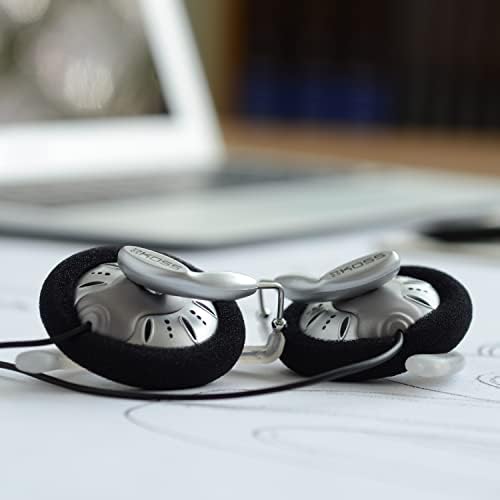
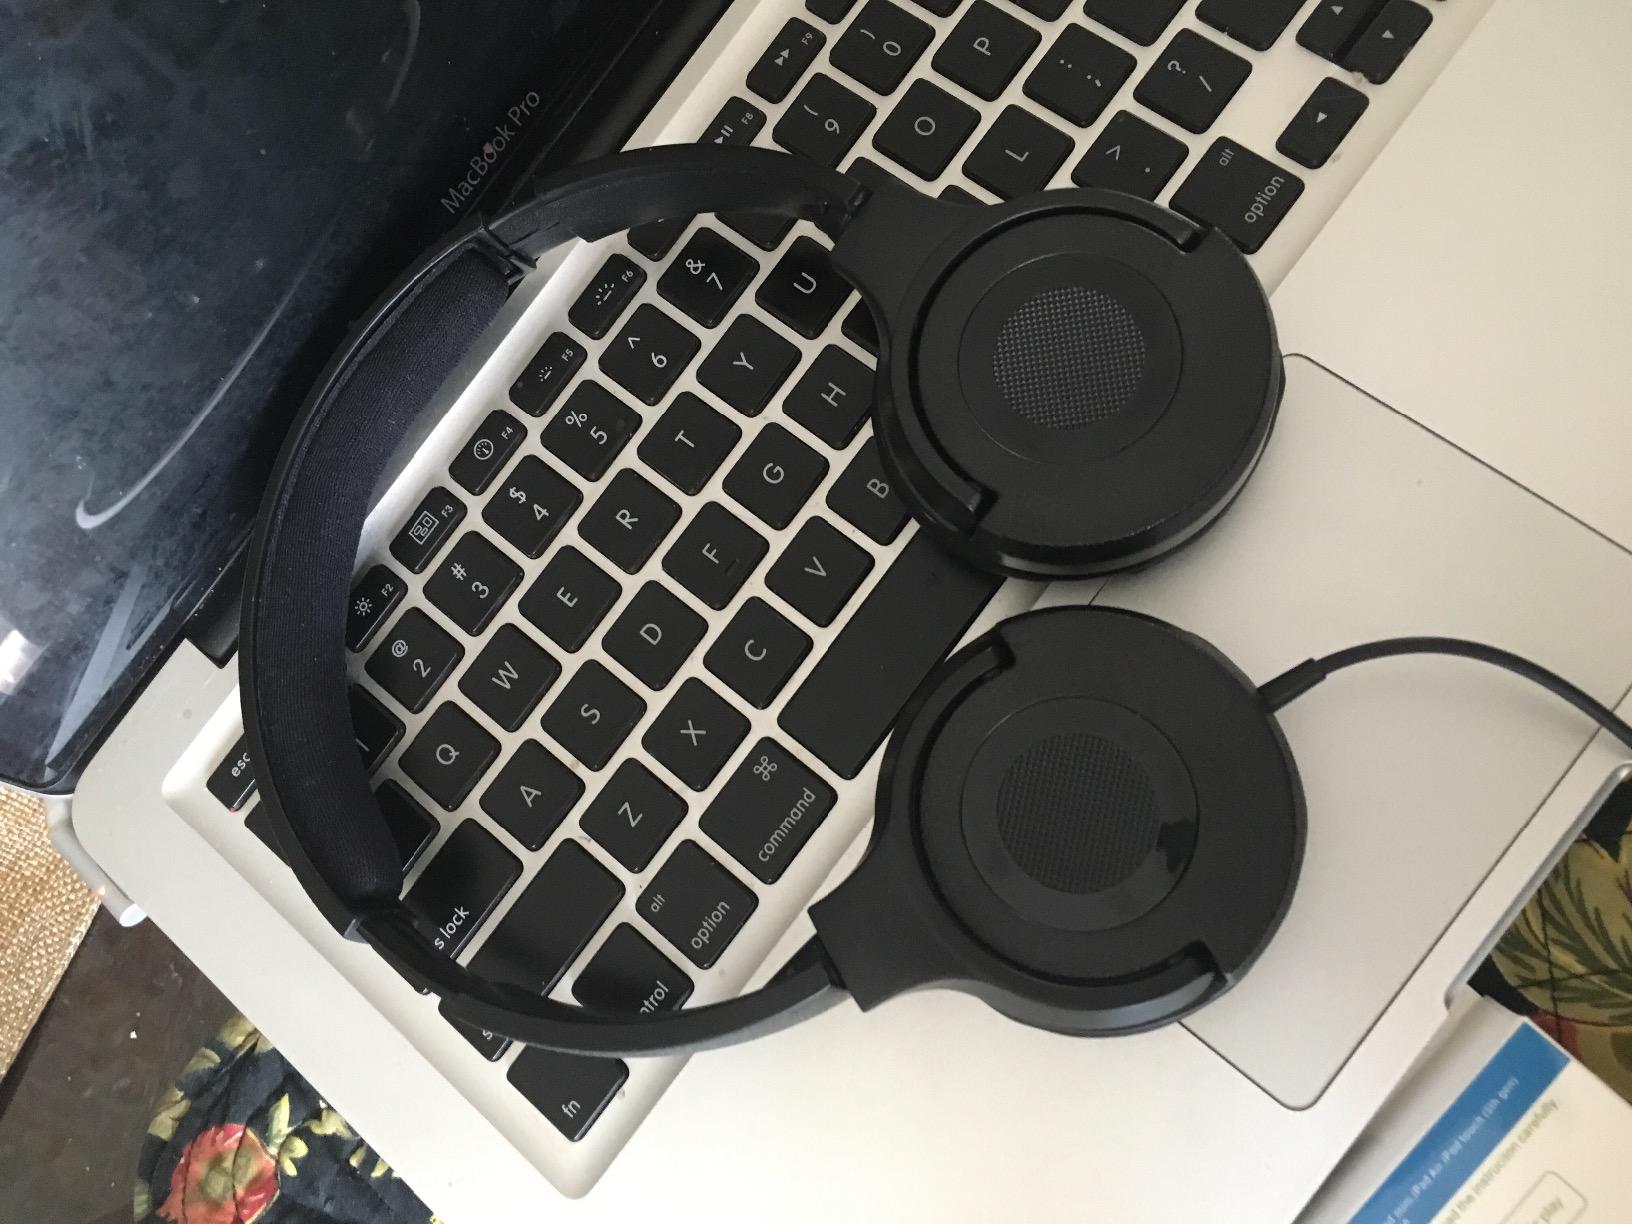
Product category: headphones
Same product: no